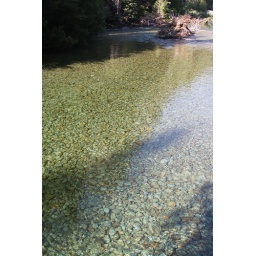
If you looked closely, you could see little darting fish swimming around the rocks at the bottom of the impossibly clear pool.